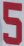
Number: 5